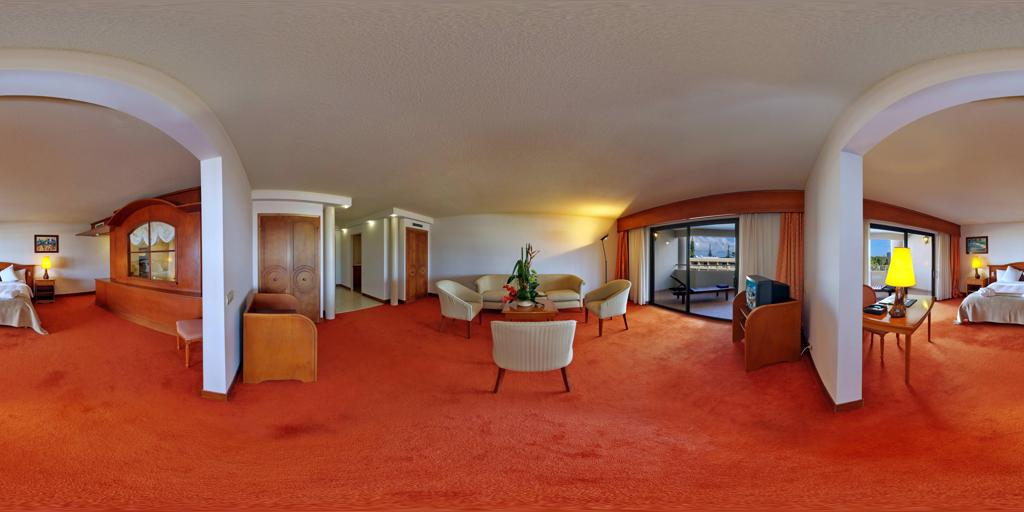
Referred object: the potted plant on the center table between the chairs

Referred object: the green plant centerpiece on the coffee table

Referred object: the armchair opposite the TV